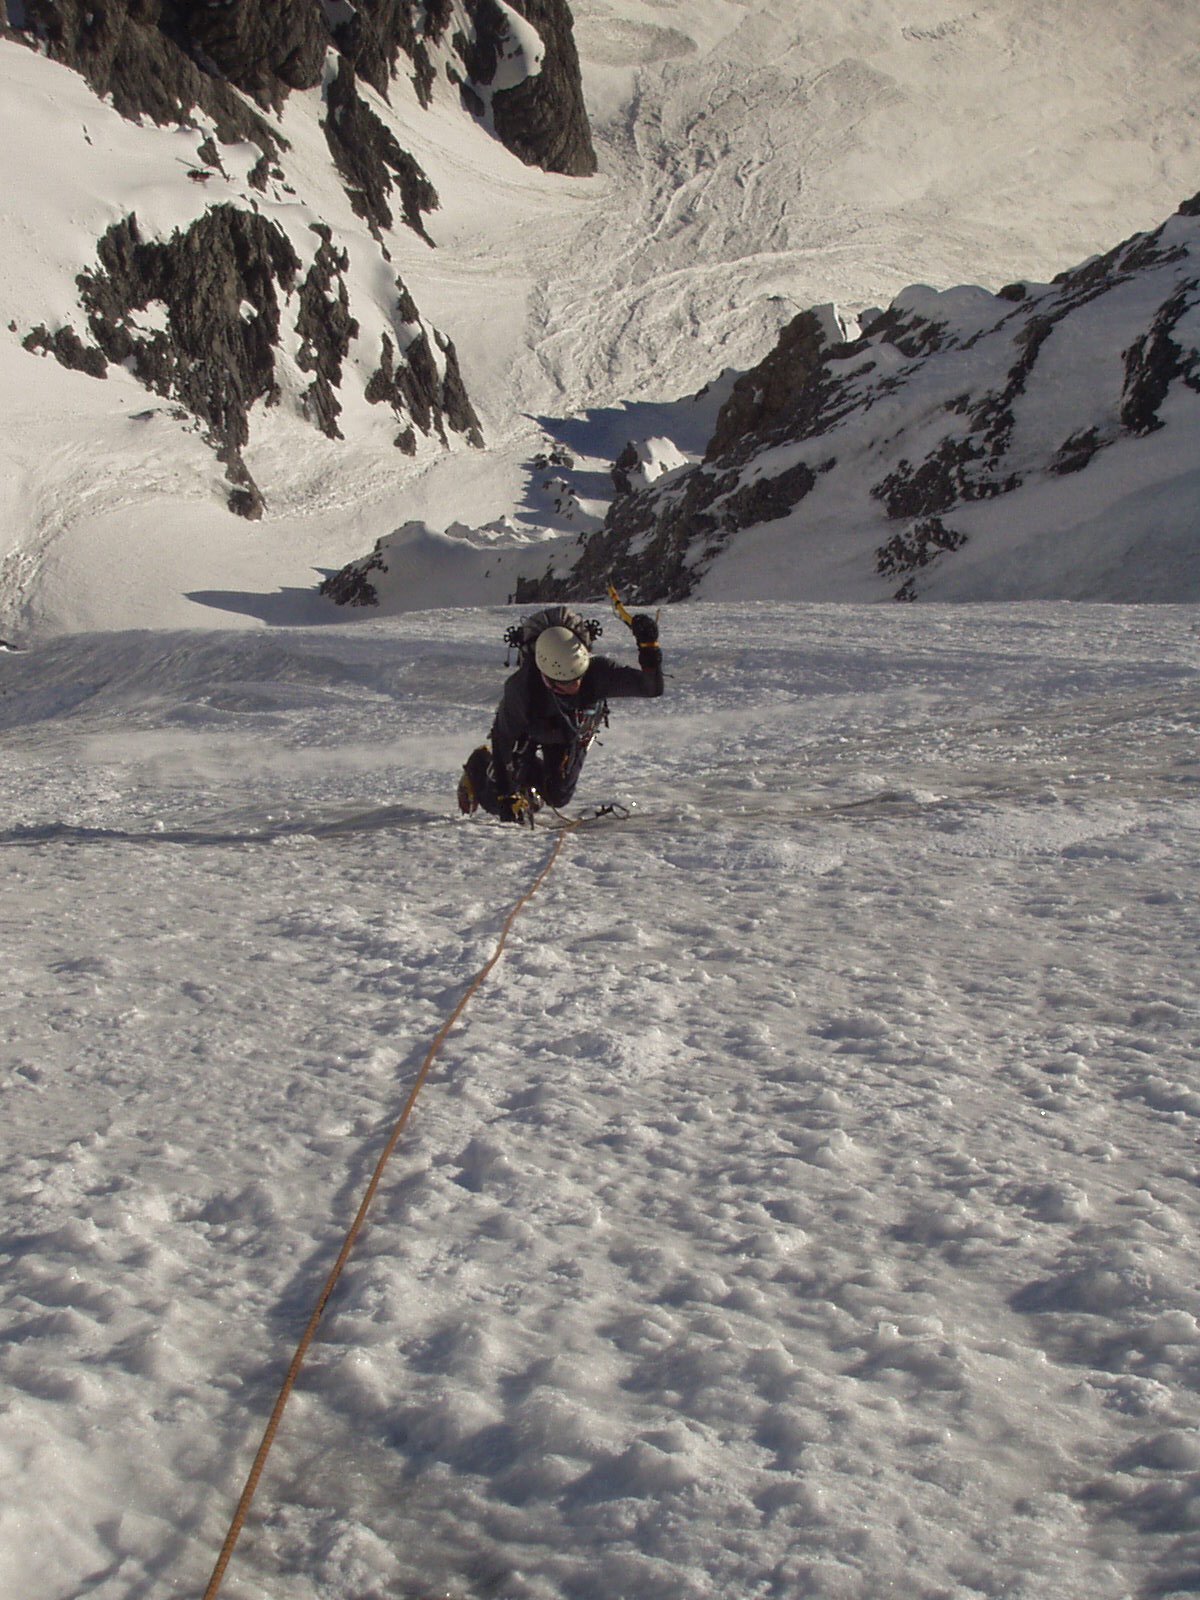
mountain, snow, winter, adventure, mountain range, ice, italy, alpine, extreme sport, ridge, summit, climb, ice wall, mountaineering, winter sport, sports, ski, footwear, piste, freeride, ski touring, north wall, ortler, alpinism, bergsport, ski mountaineering, ski equipment, ice climbing, geological phenomenon